Gadulka

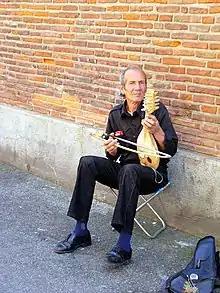
A street musician in Toulouse, France, playing a gadulka.

The gadulka is a traditional Bulgarian bowed string instrument. Alternate spellings are "gǎdulka", "gudulka" and "g'dulka". Its name comes from a root meaning "to make noise, hum or buzz". The gadulka is an integral part of Bulgarian traditional instrumental ensembles, commonly played in the context of dance music.